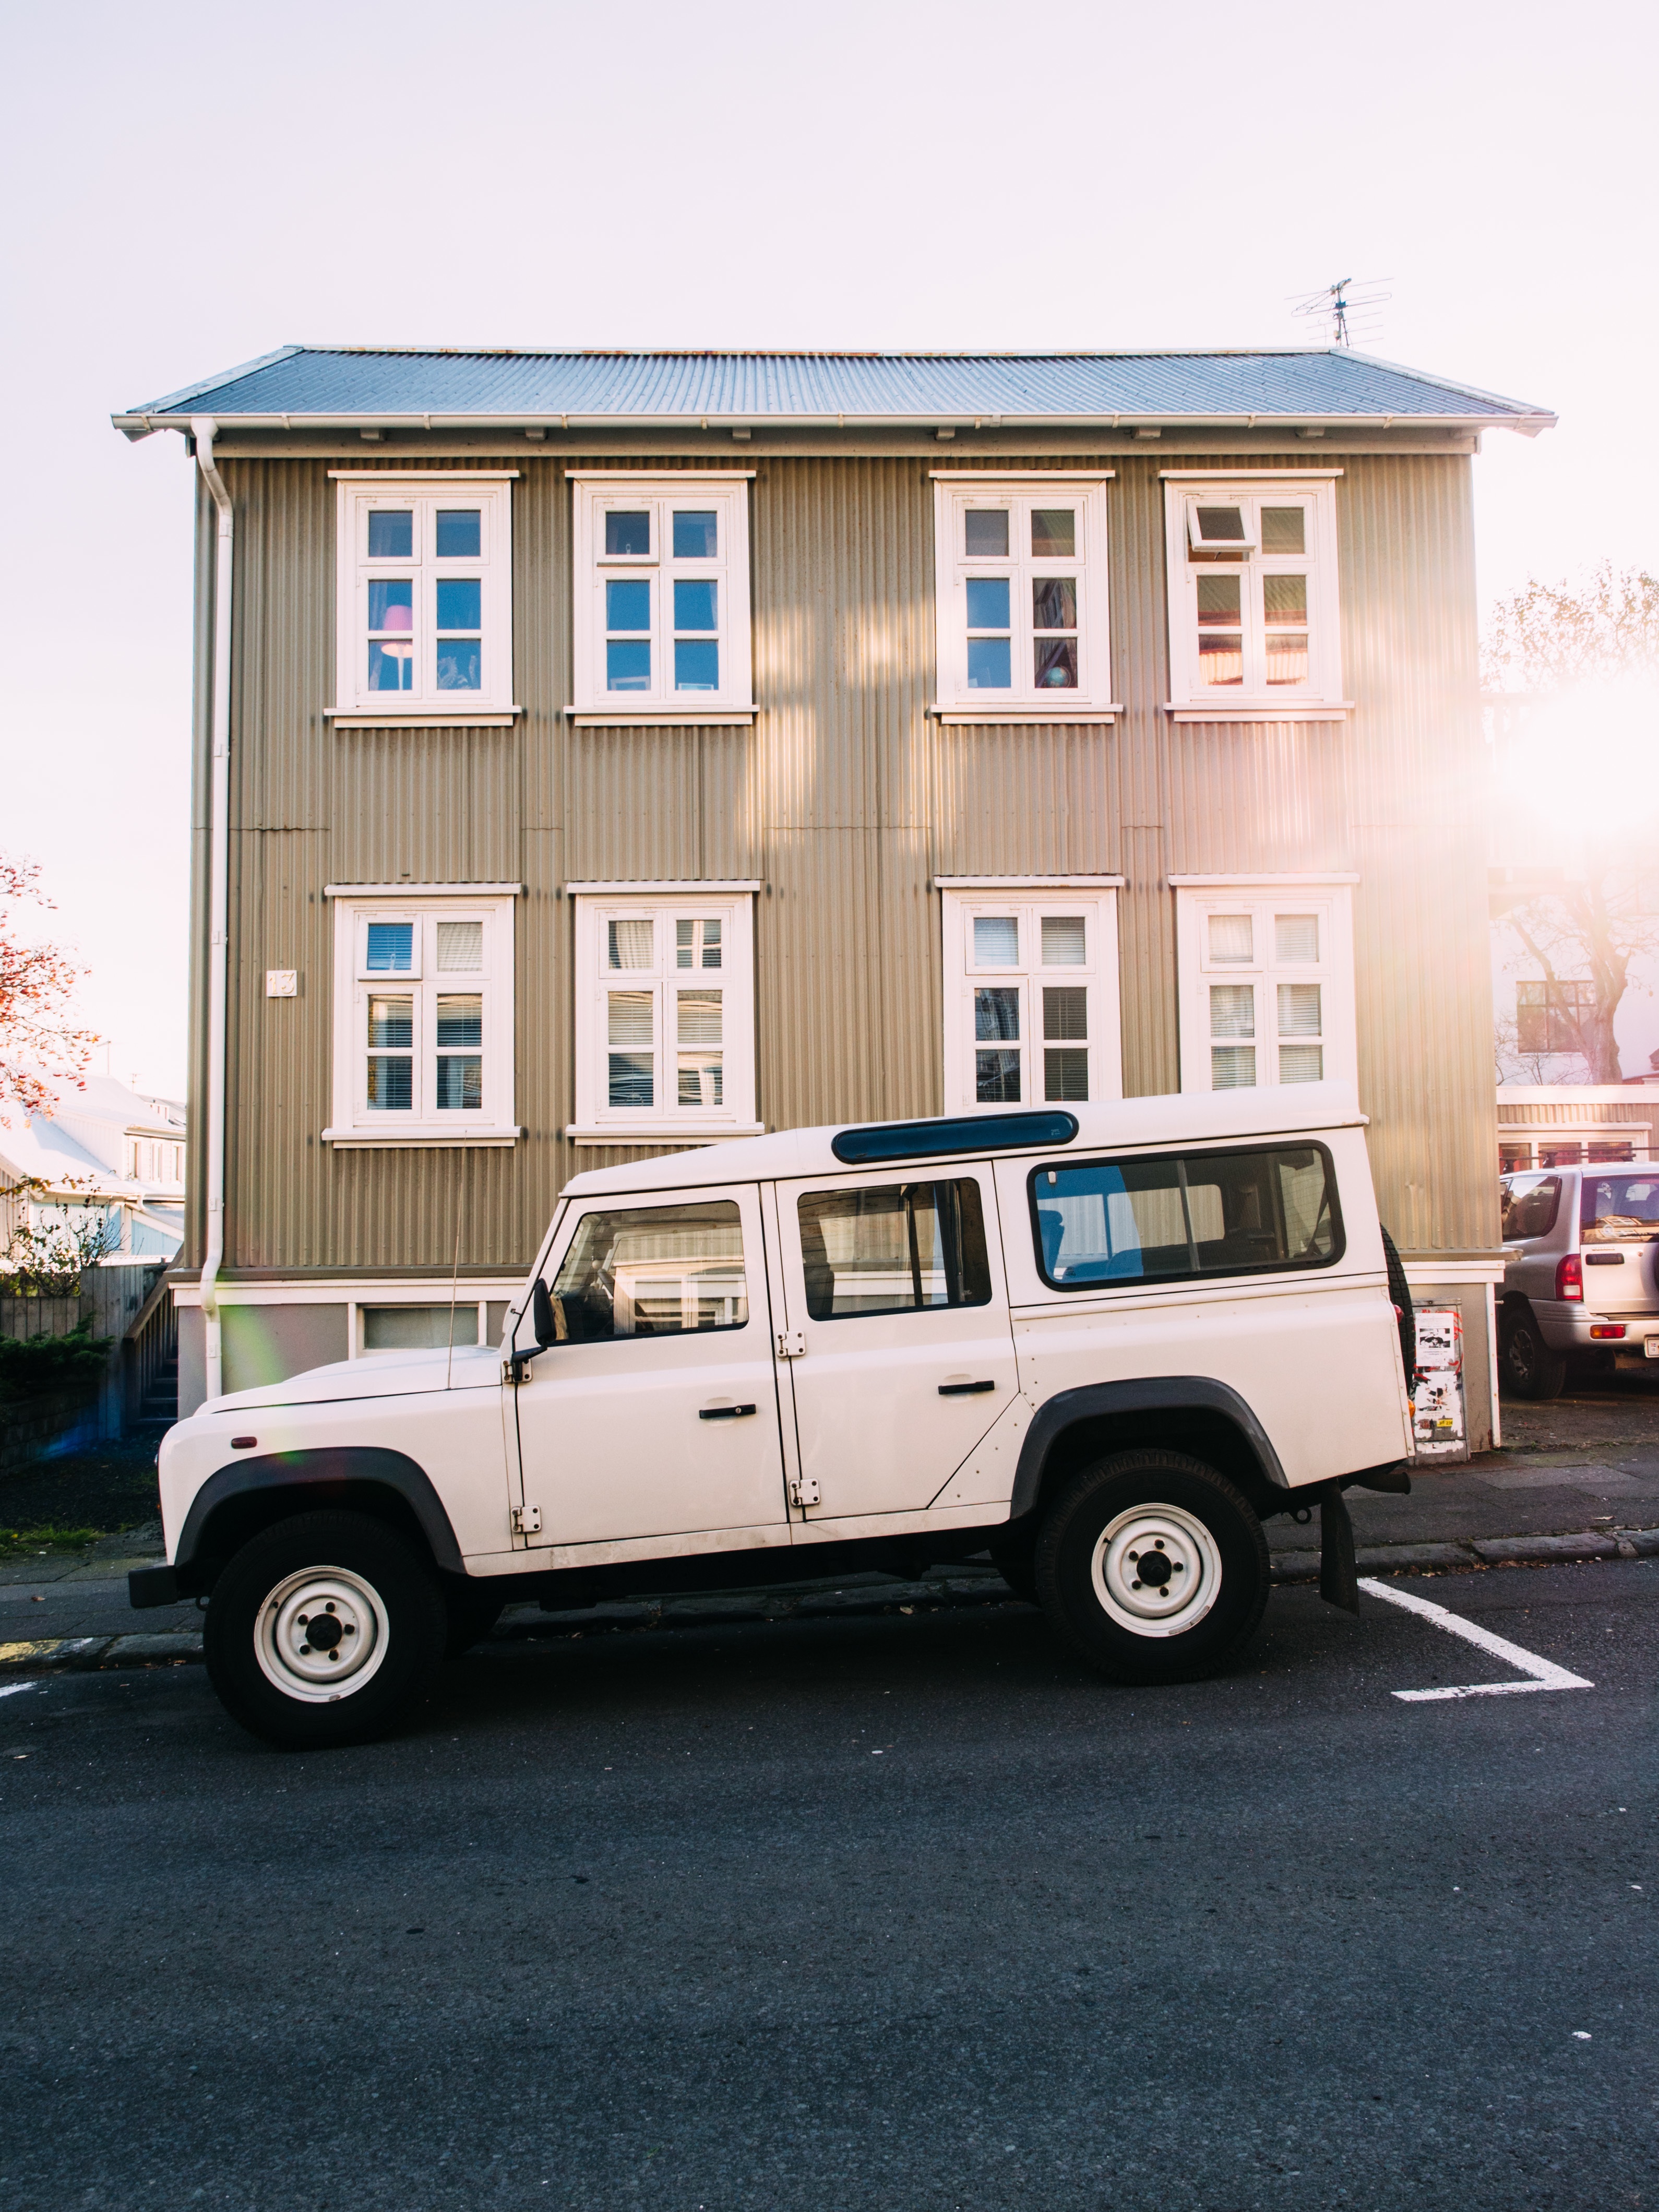
car, house, jeep, truck, vehicle, bumper, antique car, off road vehicle, sport utility vehicle, land vehicle, automobile make, automotive exterior, off roading